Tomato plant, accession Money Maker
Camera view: bottom (45 deg); turntable rotation: 0 degrees
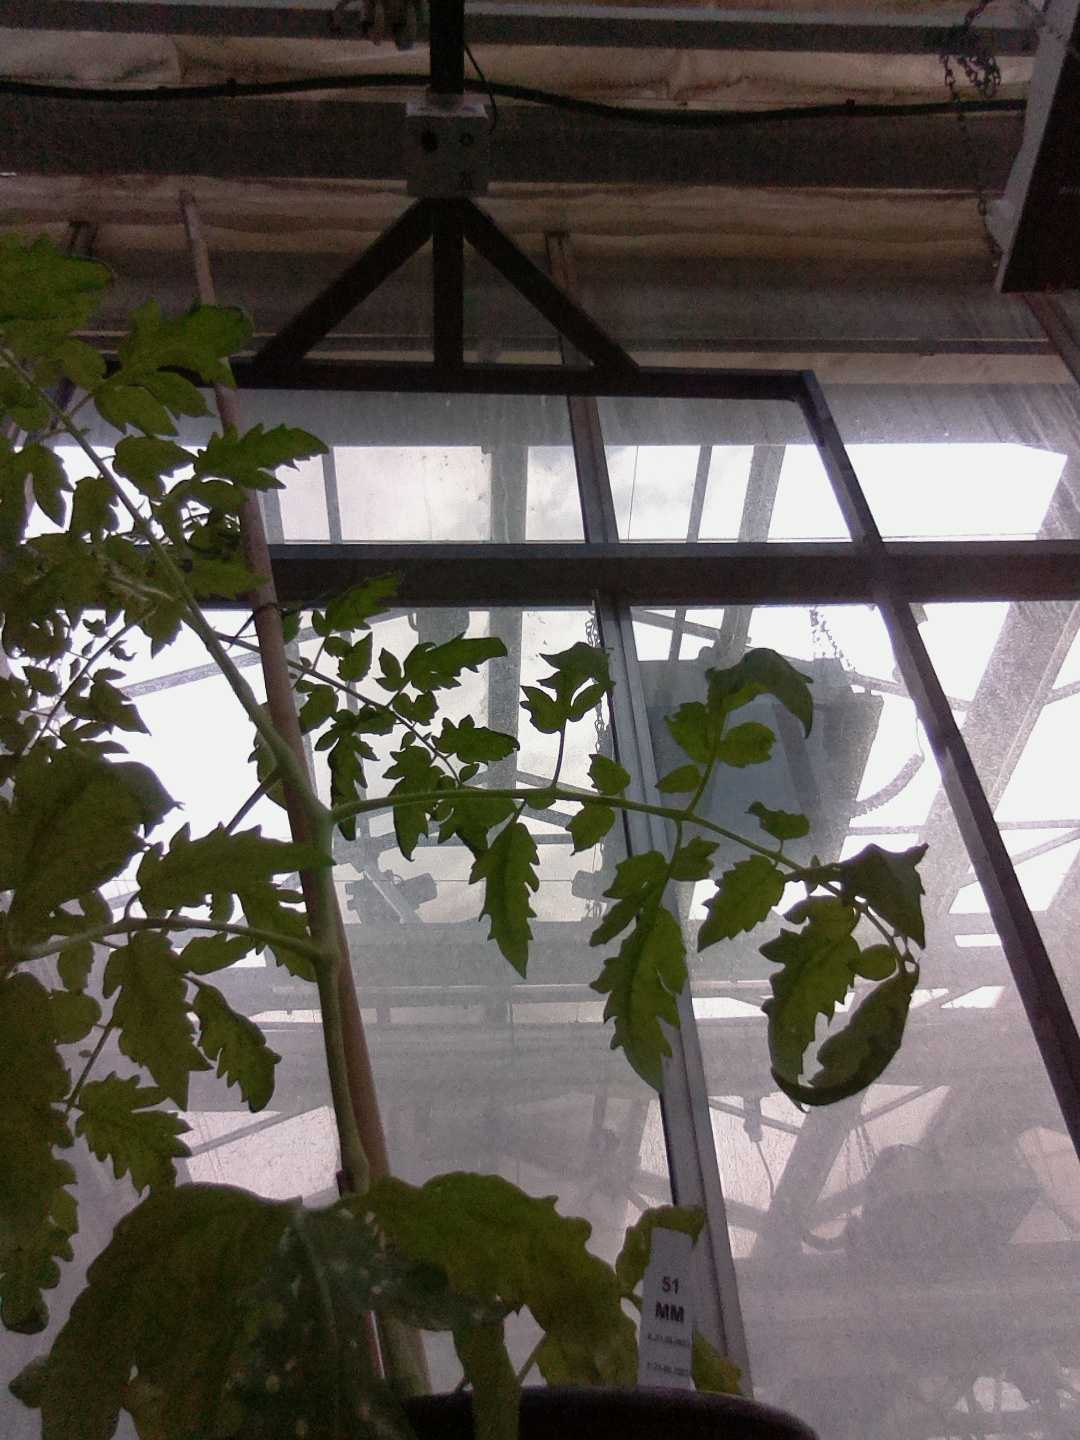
BBCH growth stage 52: 2 inflorescences visible